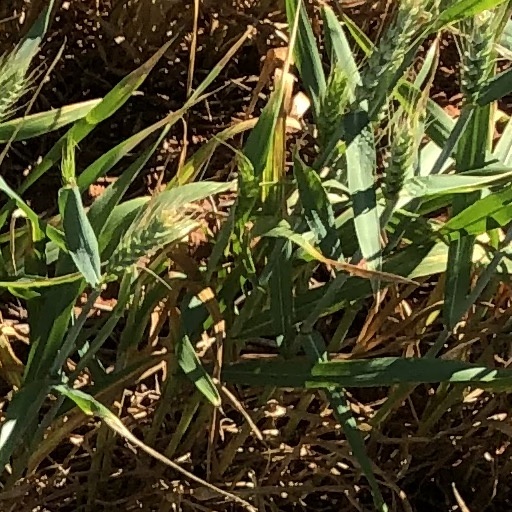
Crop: wheat